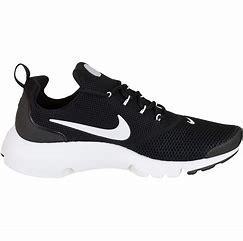
Brand: Nike
Model: Presto Fly